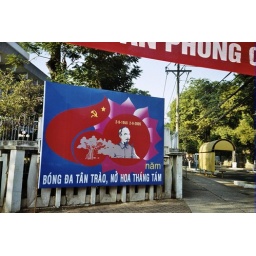
Typical sign seen around HCMC. I think this says &amp;quot;death to those who fail to pay library fines.&amp;quot;